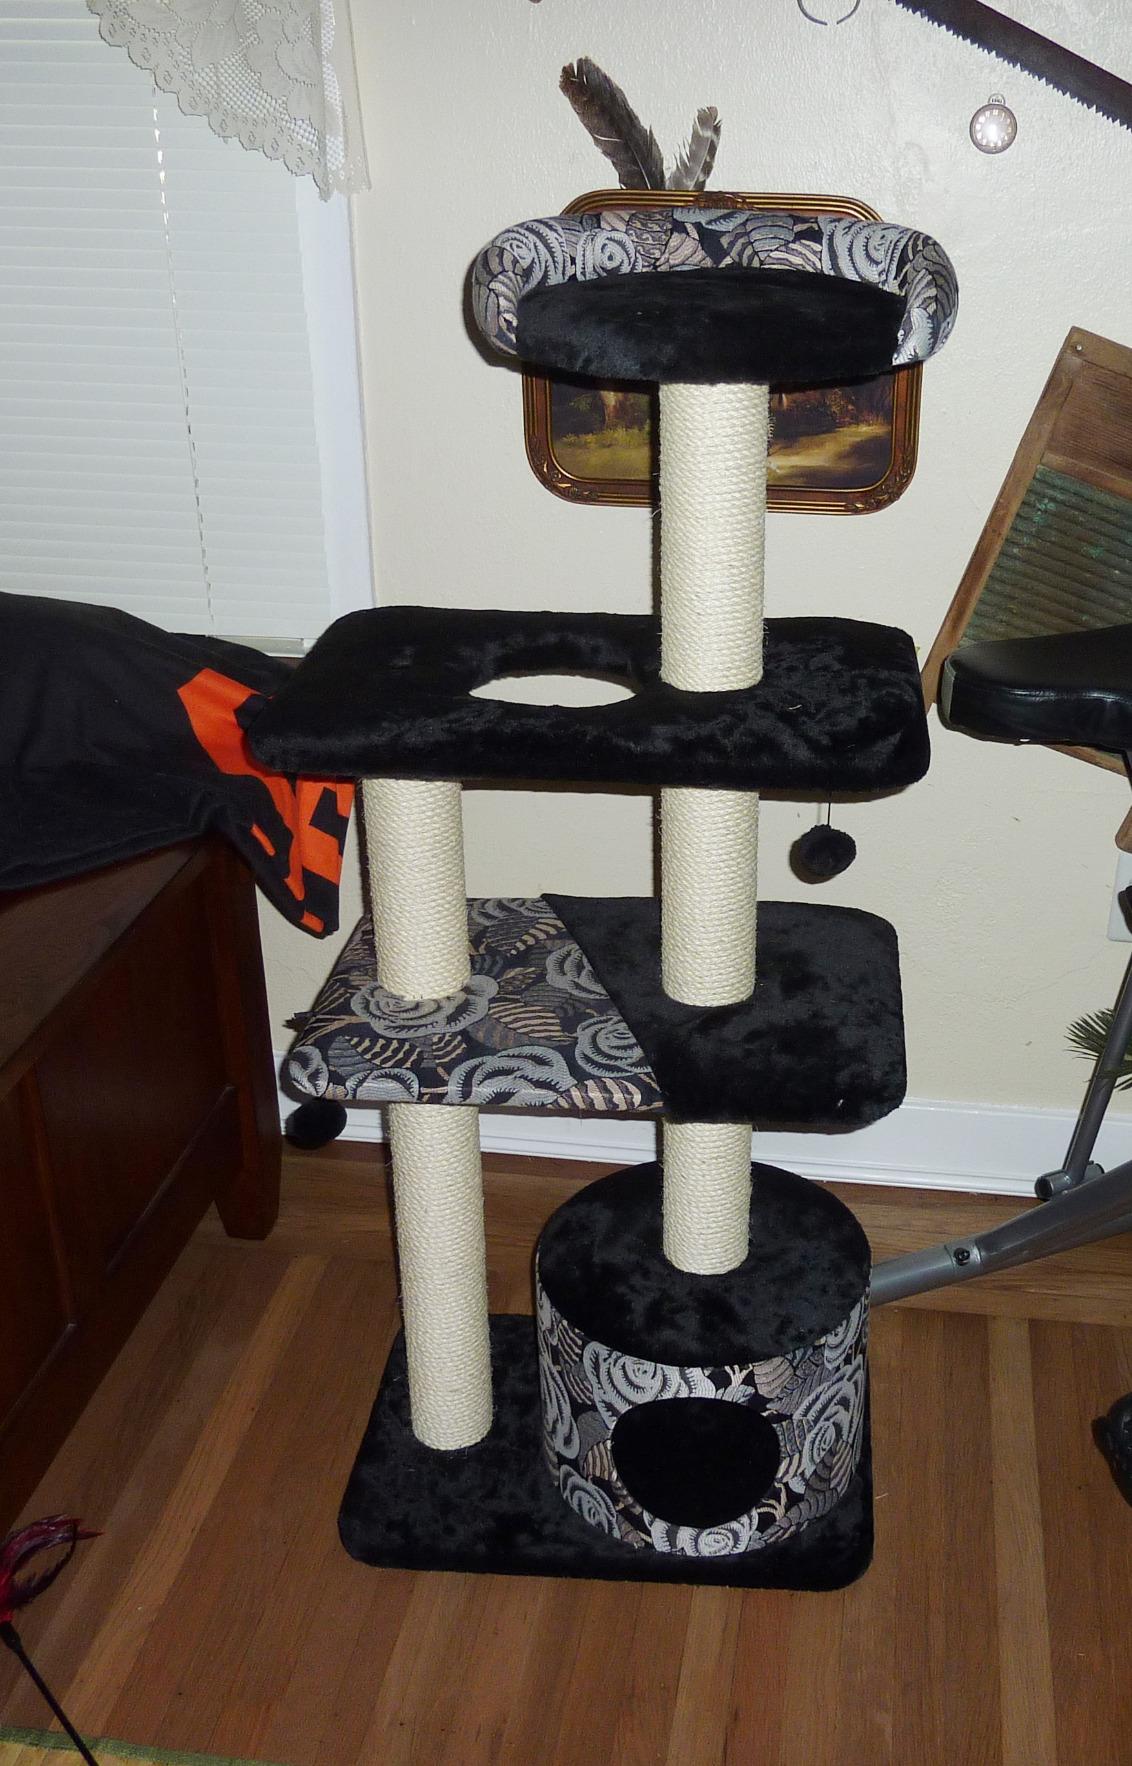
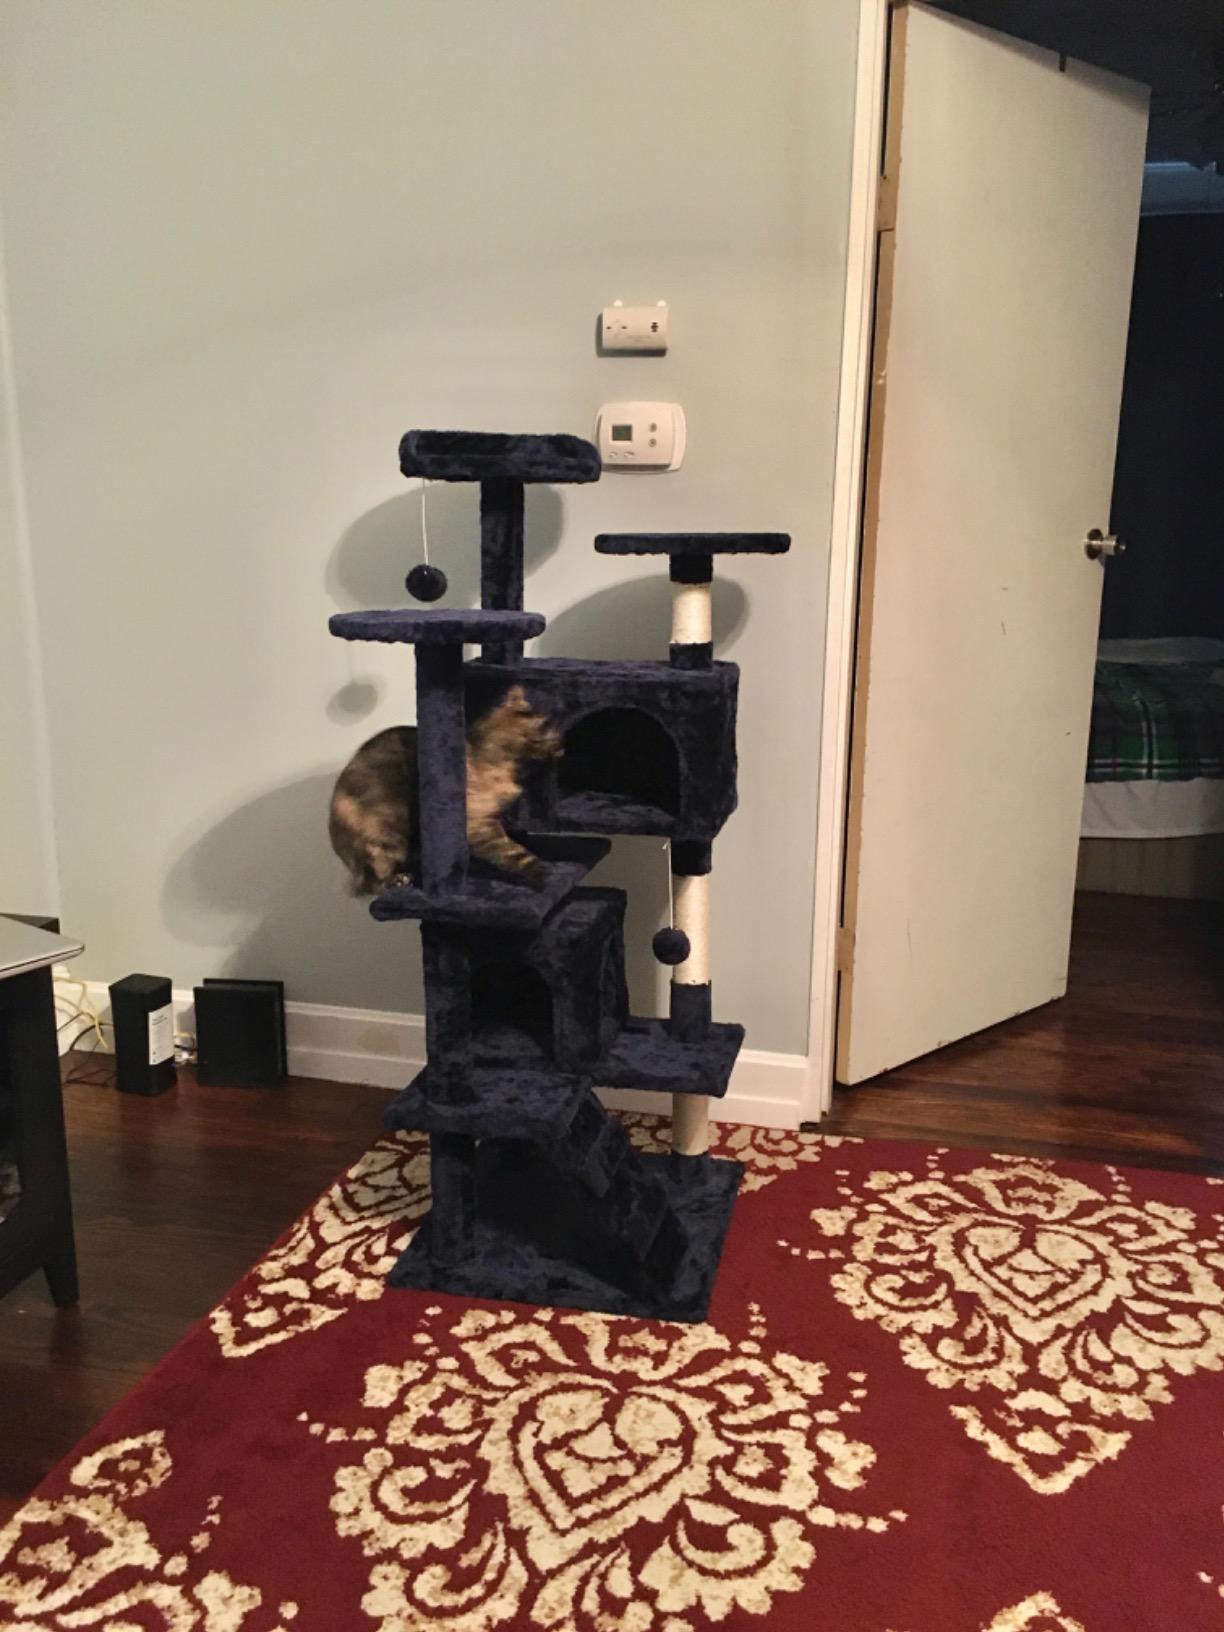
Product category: items_cat tree
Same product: no